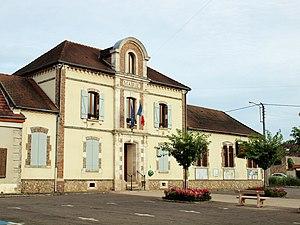
Mairie de Villeblevin (Yonne, France)
Villeblevin est une commune française située dans le département de l'Yonne en région Bourgogne-Franche-Comté.